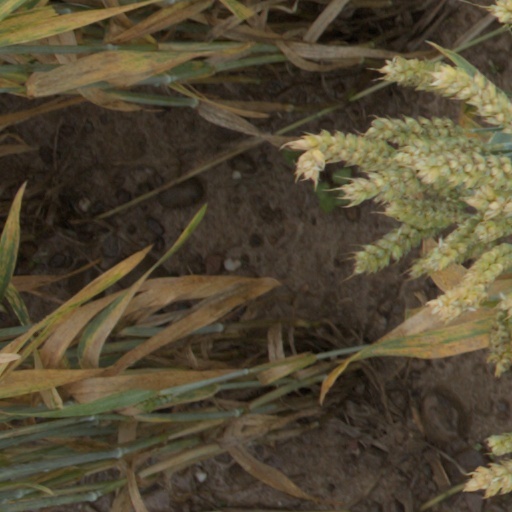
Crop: wheat